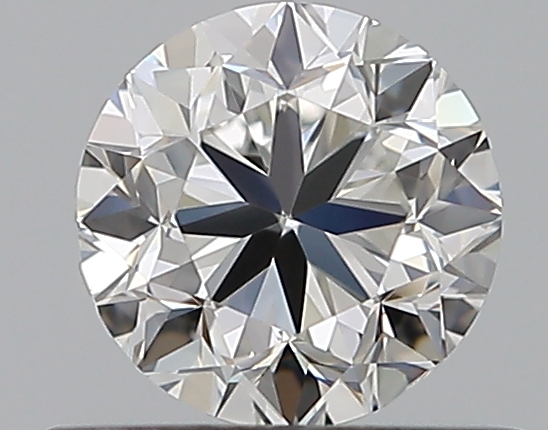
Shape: round
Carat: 0.5
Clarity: VVS2
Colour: G
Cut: GD
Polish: EX
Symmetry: VG
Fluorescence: N
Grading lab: GIA
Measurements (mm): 4.82 x 4.87 x 3.2